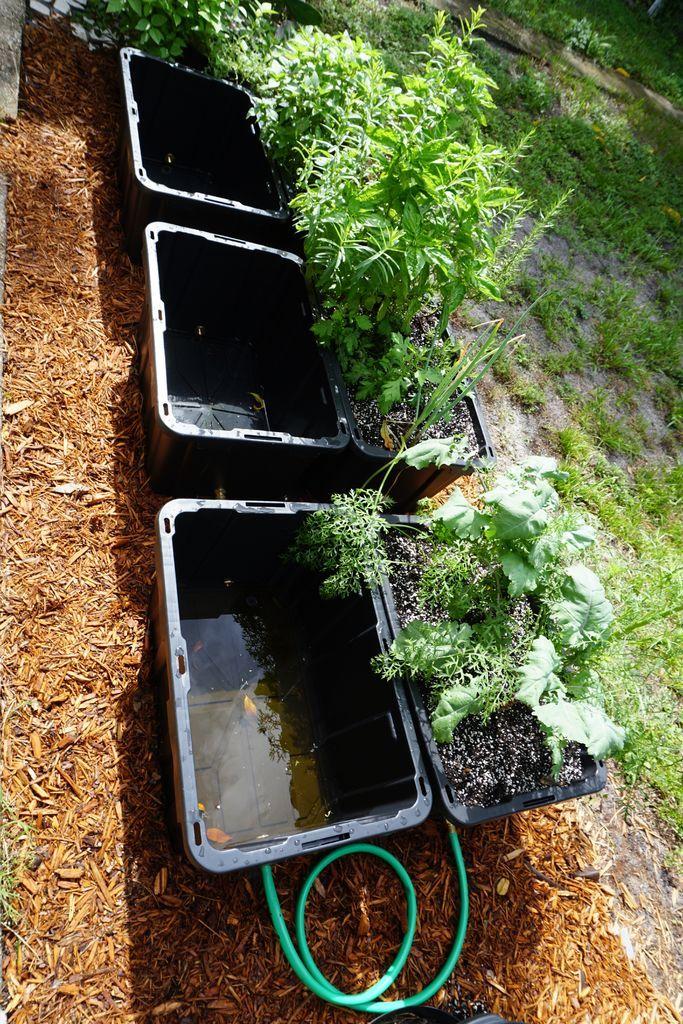
Mimea iliyopandwa katika vyombo vya plastiki, vilivyo na maji yenye virutubisho kwa ajili ya kukuza mimea, kuna bomba lenye rangi ya kijani linaloweka maji kutoka kwenye bakuli moja kwenda kwenye bakuli ambalo lina mimea.